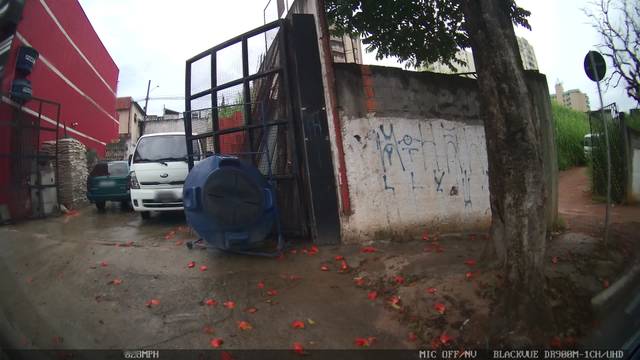
Region: Brazil
Coordinates: -23.473, -46.546